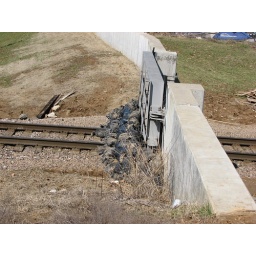
railroad bridge flood gate on meramac river in valley park